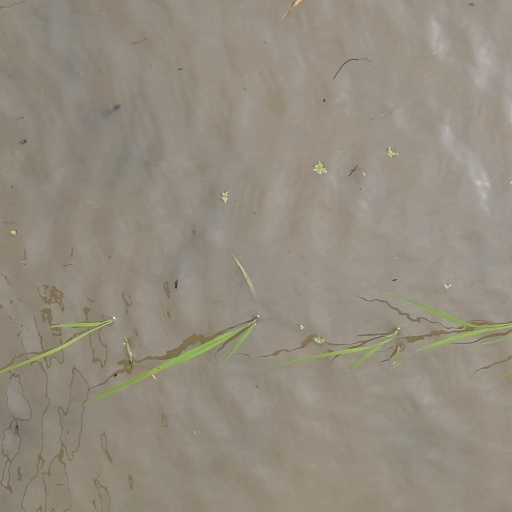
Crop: rice